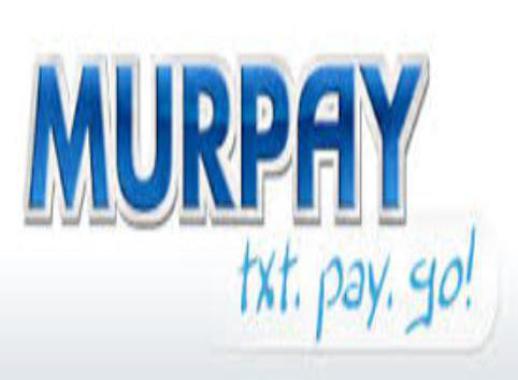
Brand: murphyusa
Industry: Others